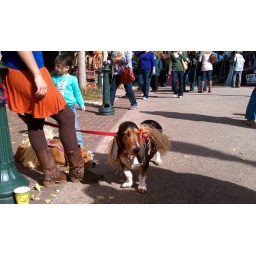
Even the dogs dress up for Halloween in Asheville